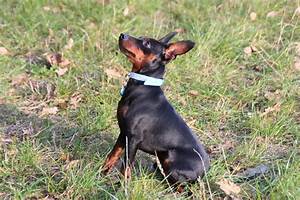
Label: cane